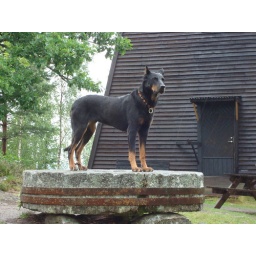
My dog Ossie, a Beauceron, posing on a stone used for grinding cereal in a old water or wind mill.